Shortcrust pastry
Also known as:
ar - Arabic: عجينة التارت
ca - Catalan: Pasta trencada
cs - Czech: Linecké těsto
de - German: Mürbeteig
el - Greek: Τριφτή ζύμη
eo - Esperanto: Murbo
es - Spanish: Masa quebrada
eu - Basque: Ore hautsi
fa - Persian: خمیر بریزه
fi - Finnish: Murotaikina
fr - French: Pâte brisée
he - Hebrew: קלתית
hr - Croatian: Prhko tijesto
hu - Hungarian: Omlós tészta
it - Italian: Pasta brisé
ja - Japanese: パート・ブリゼ
jv - Javanese: Pastry kerak cekak
ko - Korean: 쇼트크러스트 페이스트리
lb - Luxembourgish: Mierfdeeg
nb - Norwegian Bokmål: Mørdeig
nl - Dutch: Korstdeeg
nn - Norwegian Nynorsk: Mørdeig
pl - Polish: Ciasto kruche
ru - Russian: Песочное тесто
sv - Swedish: Mördeg
tr - Turkish: Tart hamuru
uk - Ukrainian: Пісочне тісто
zh - Chinese: 奶油酥皮
Category: pastry (pastry base)
Cuisine: Global
Associated cuisines: Global
Area: Global
Countries: Global
Region: Global

The dish is a type of pastry often used for the base of a tart, quiche, pie. It can be used to make both sweet and savory pies such as apple pie, quiche, lemon meringue or chicken pie.

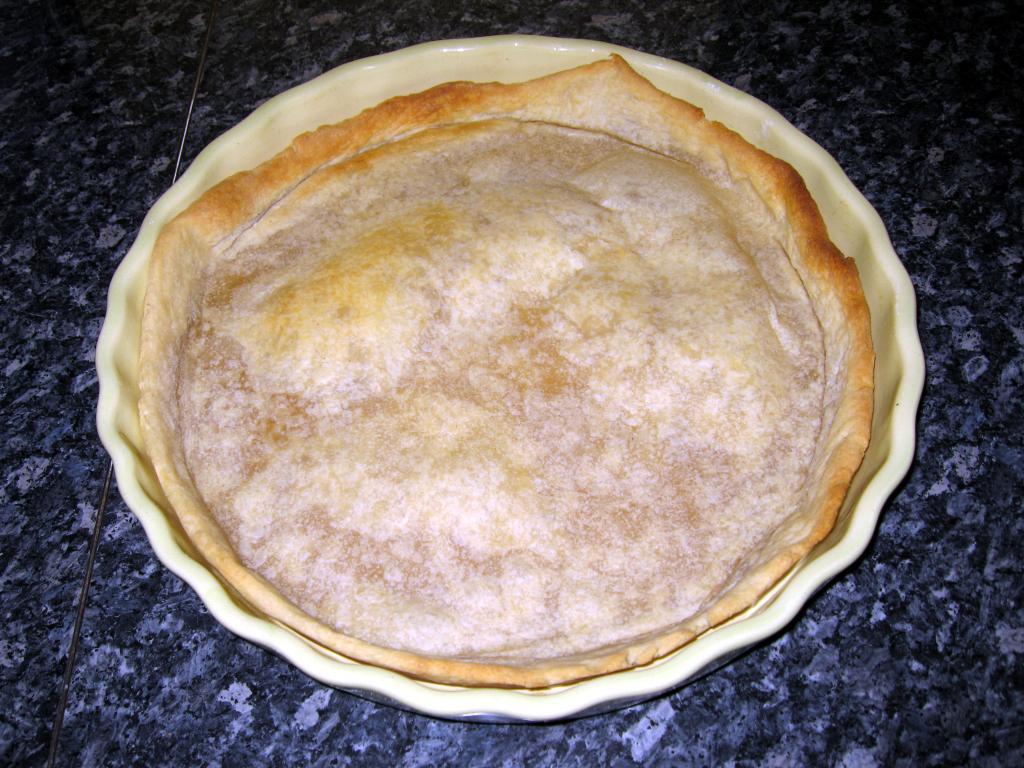